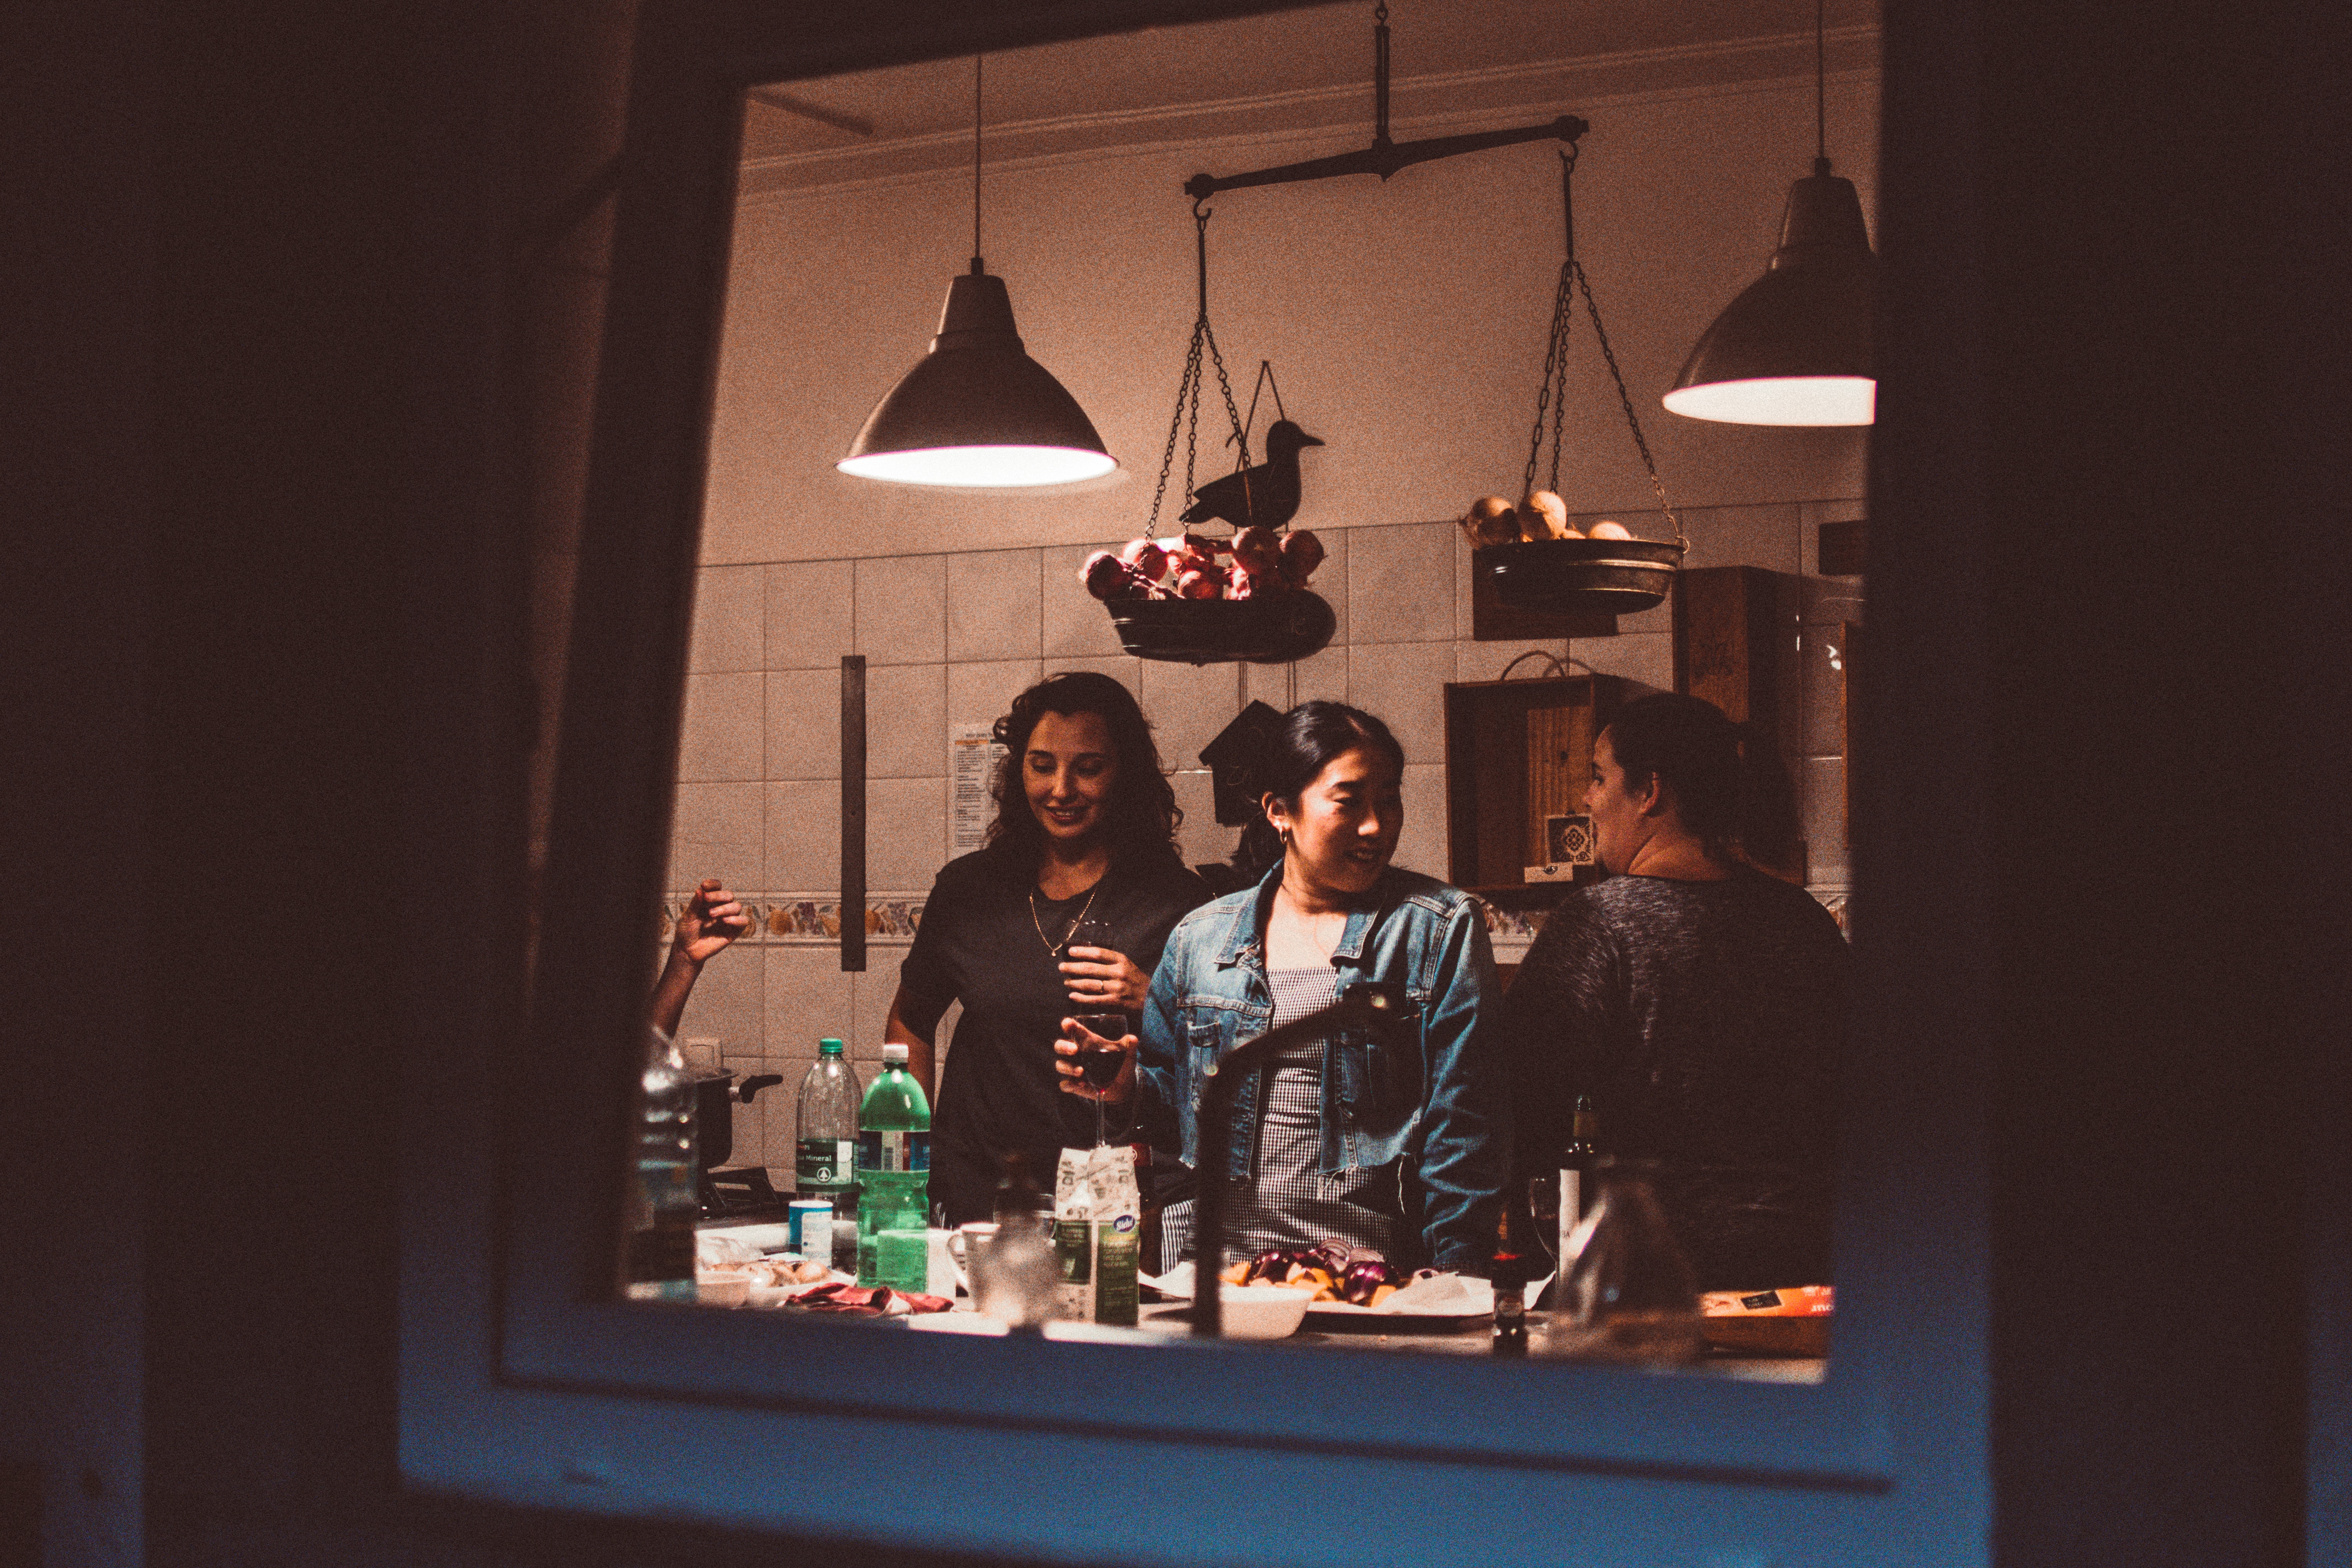
window, room, photography, home, reflection, house, interior design